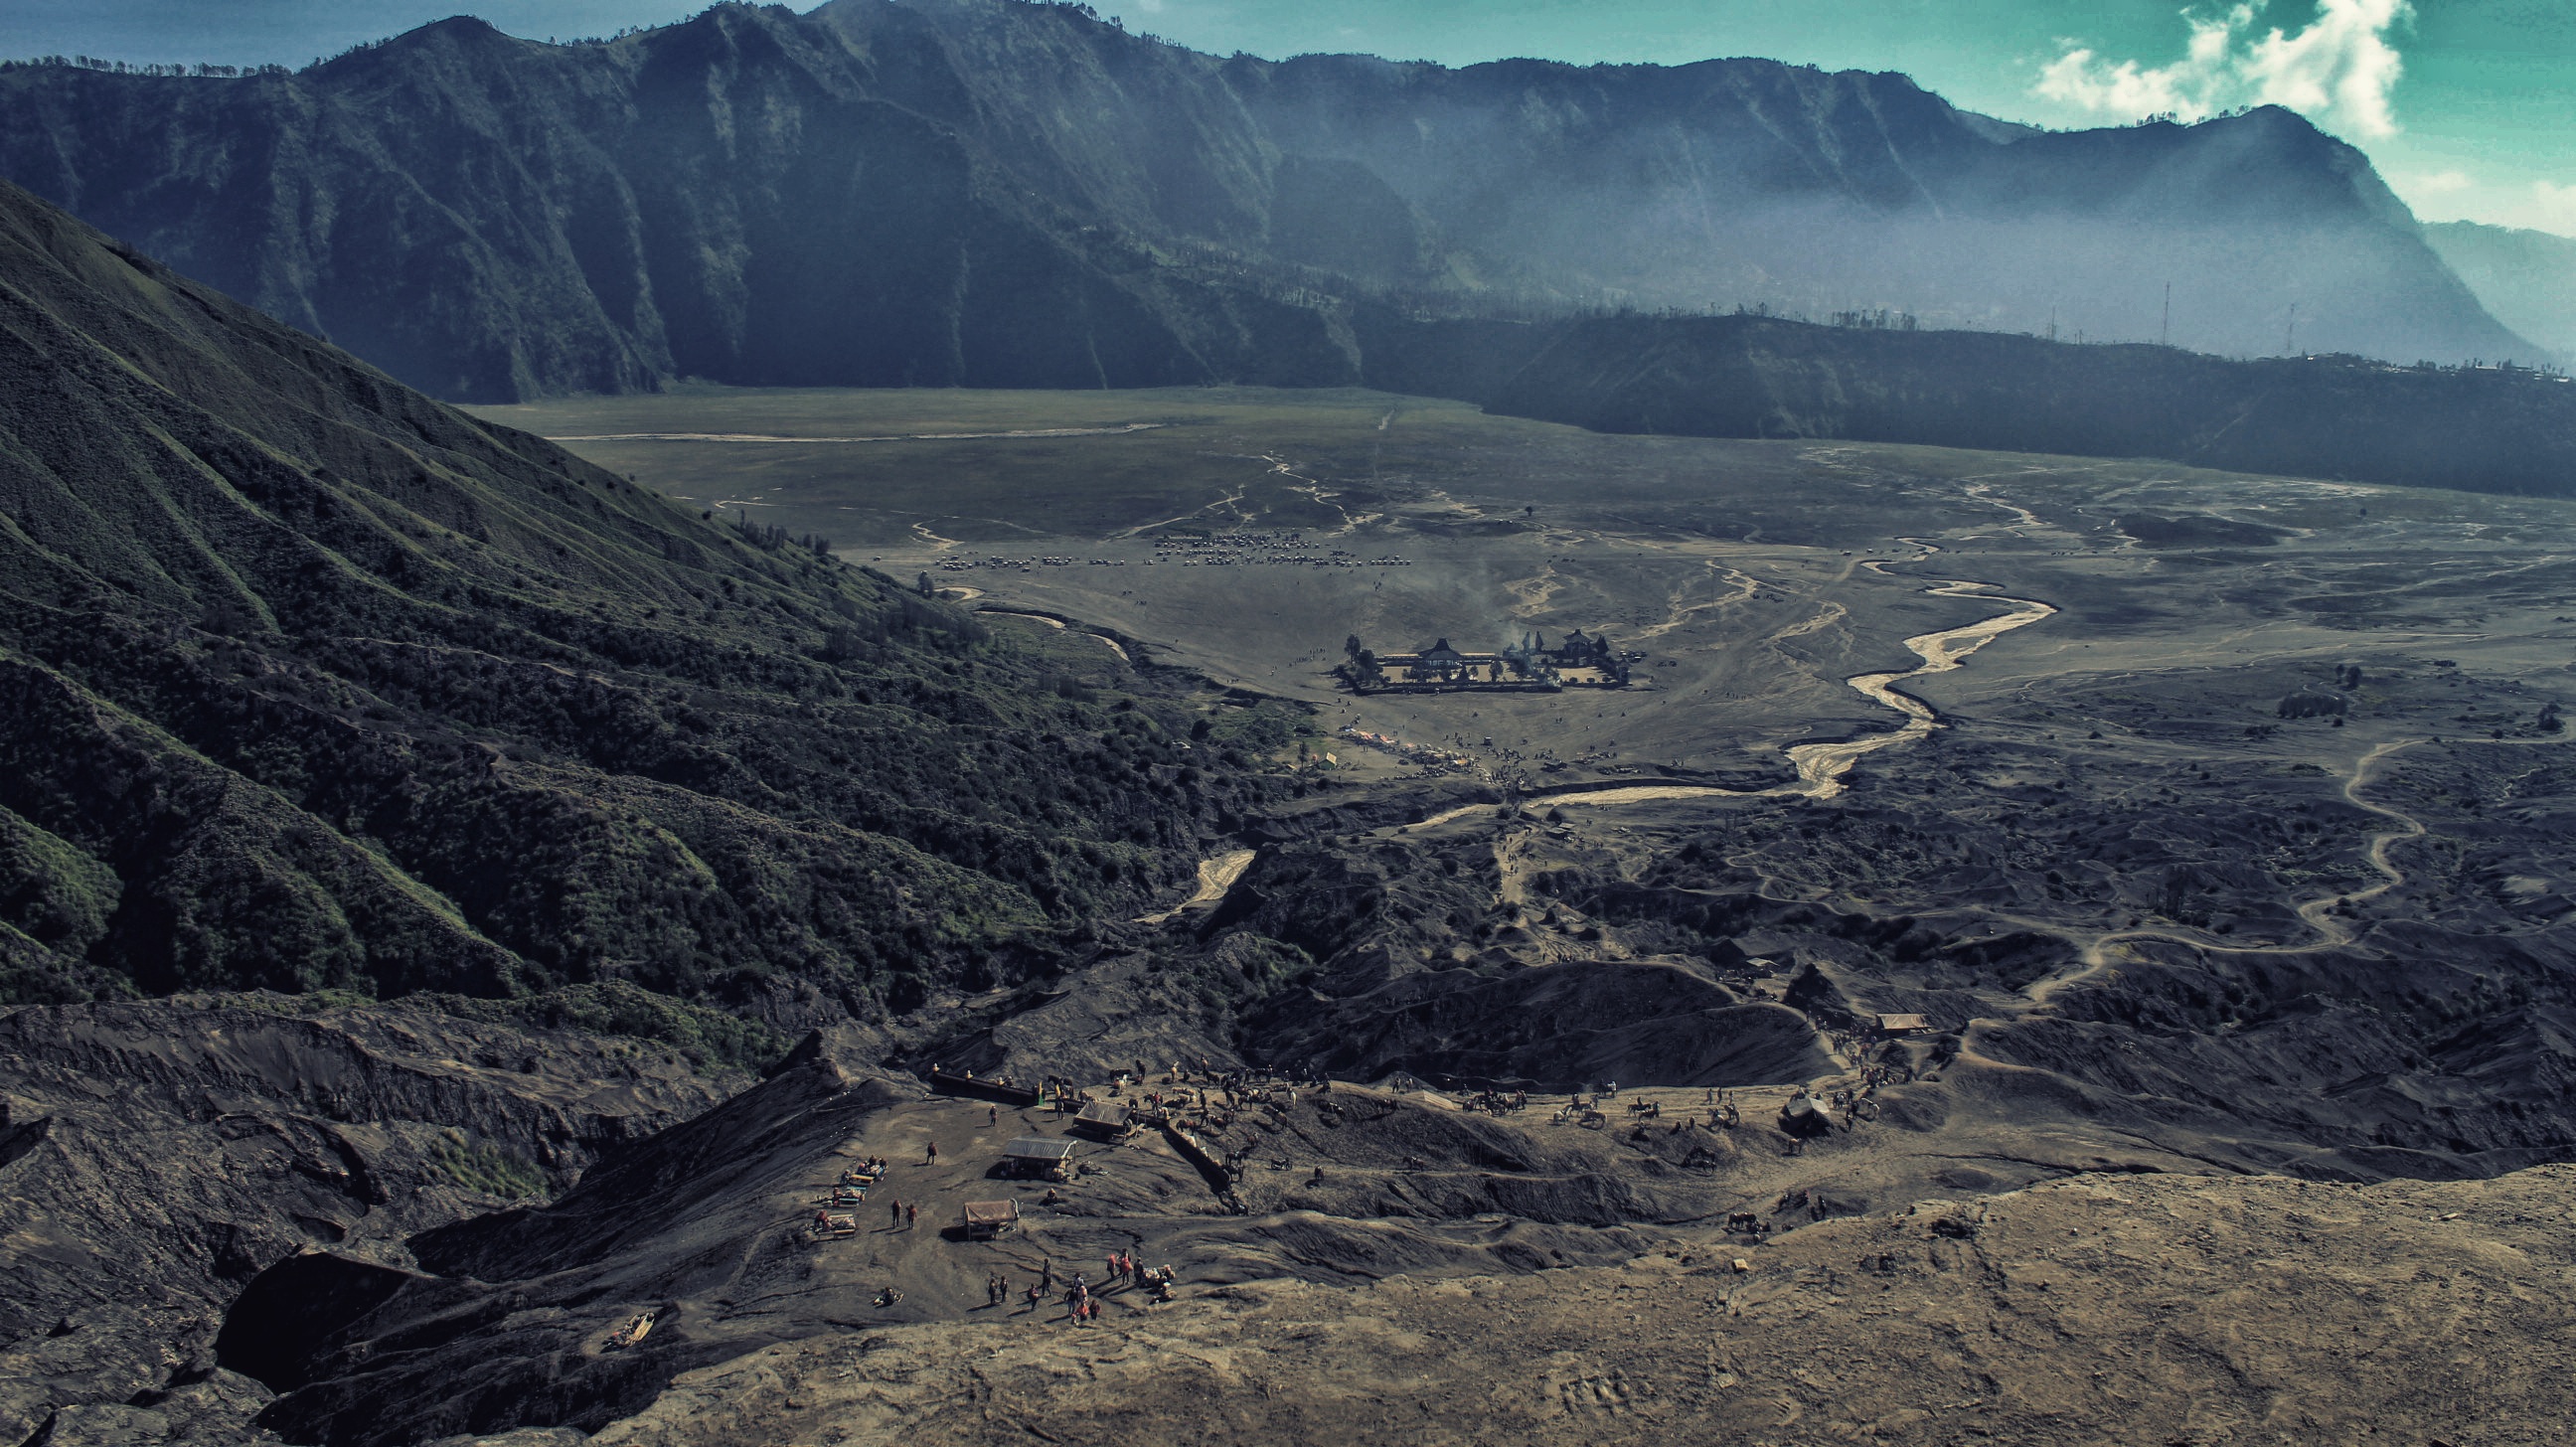
landscape, wilderness, mountain, valley, mountain range, soil, terrain, ridge, geology, plateau, moraine, landform, aerial photography, mountain pass, geographical feature, mountainous landforms, geological phenomenon, volcanic landform